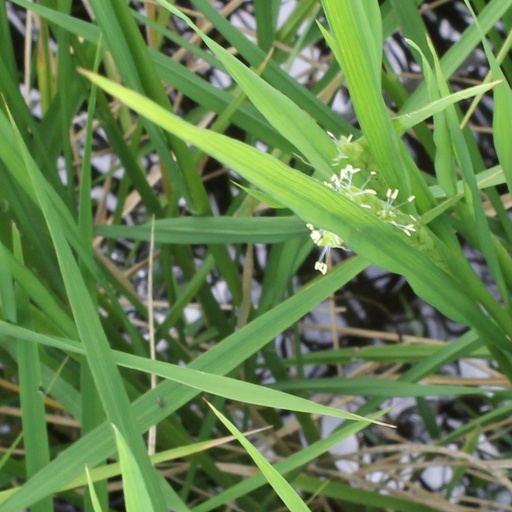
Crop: rice